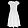
Label: Dress